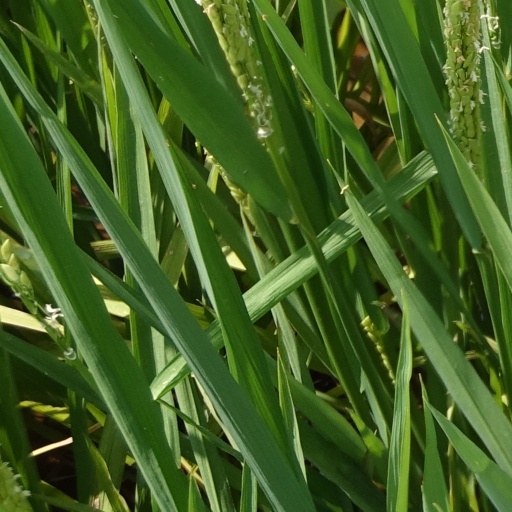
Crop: rice